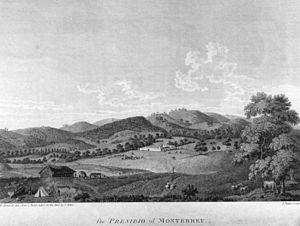
La Californie était habitée depuis plus de 13 000 ans par de nombreuses tribus amérindiennes, lorsque les explorateurs européens l'atteignent au XVIᵉ siècle. Oubliée durant le XVIIᵉ siècle par les Espagnols, elle n’est colonisée qu’à partir de 1765 sous l’impulsion de Charles III d’Espagne. Cette colonisation repose sur trois piliers : les missions, qui convertissent les Amérindiens, les « presidios », qui assurent la défense du territoire, et enfin les pueblos, où résident les colons. C’est à cette époque que les Britanniques et les Français commencent à s’intéresser à la Californie, suivis par les Russes au début du XIXᵉ siècle.